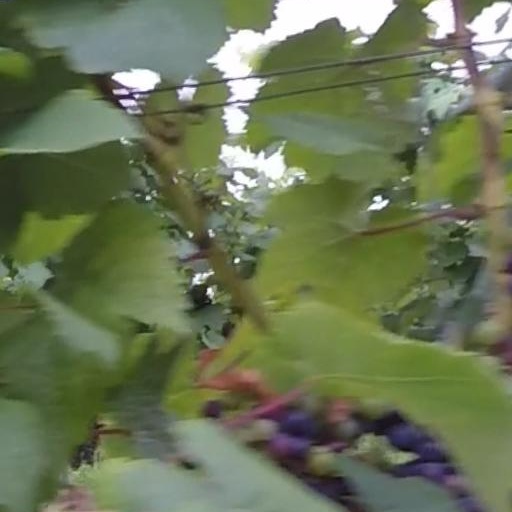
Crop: grape